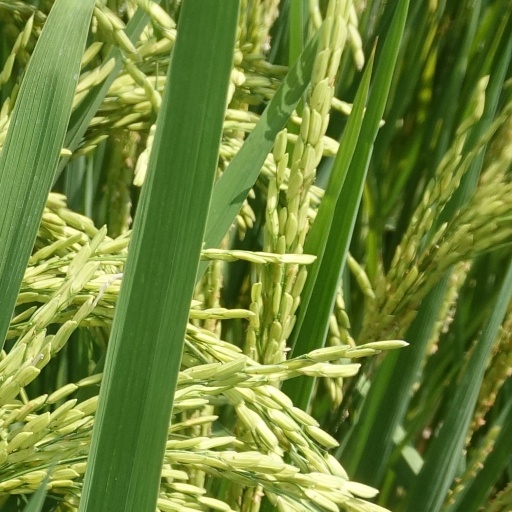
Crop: rice